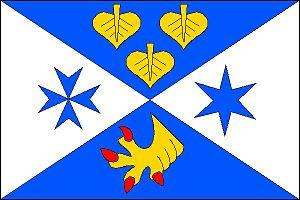
Skalka u Doks est une commune du district de Česká Lípa, dans la région de Liberec, en Tchéquie. Sa population s'élevait à 165 habitants en 2018.